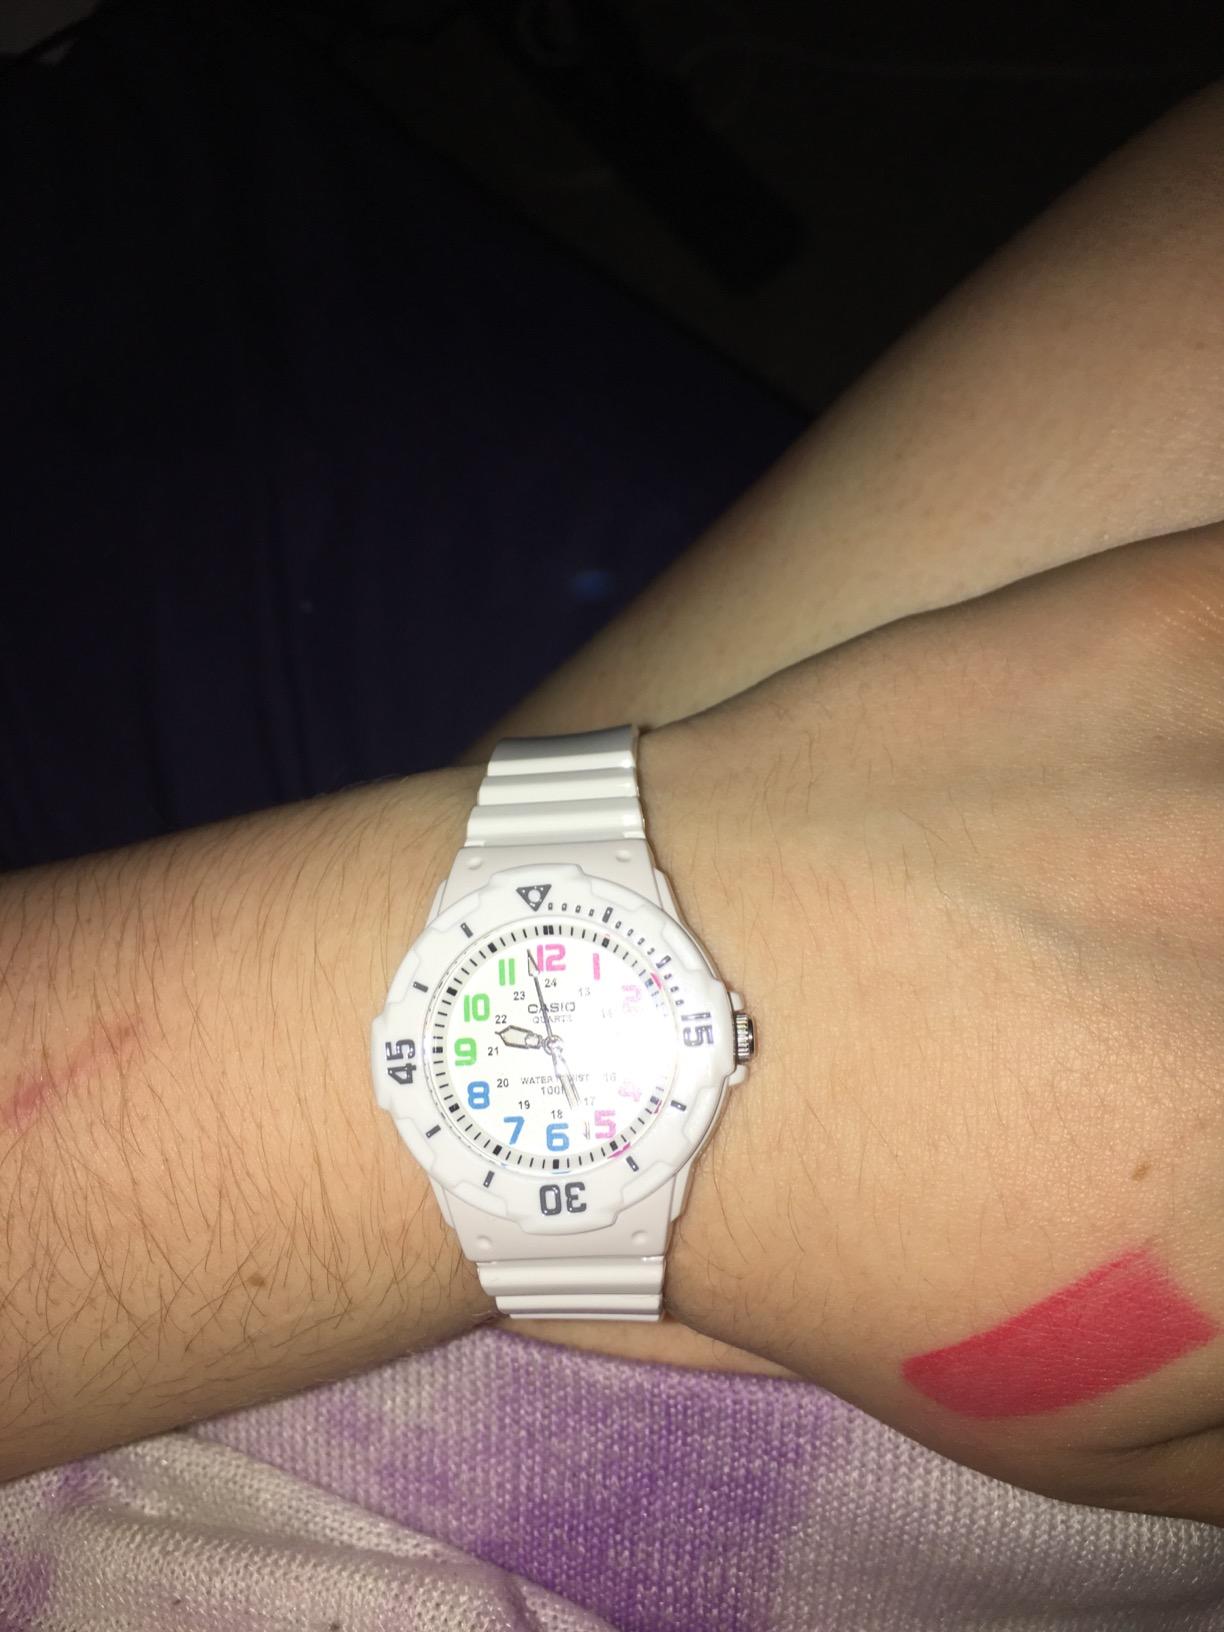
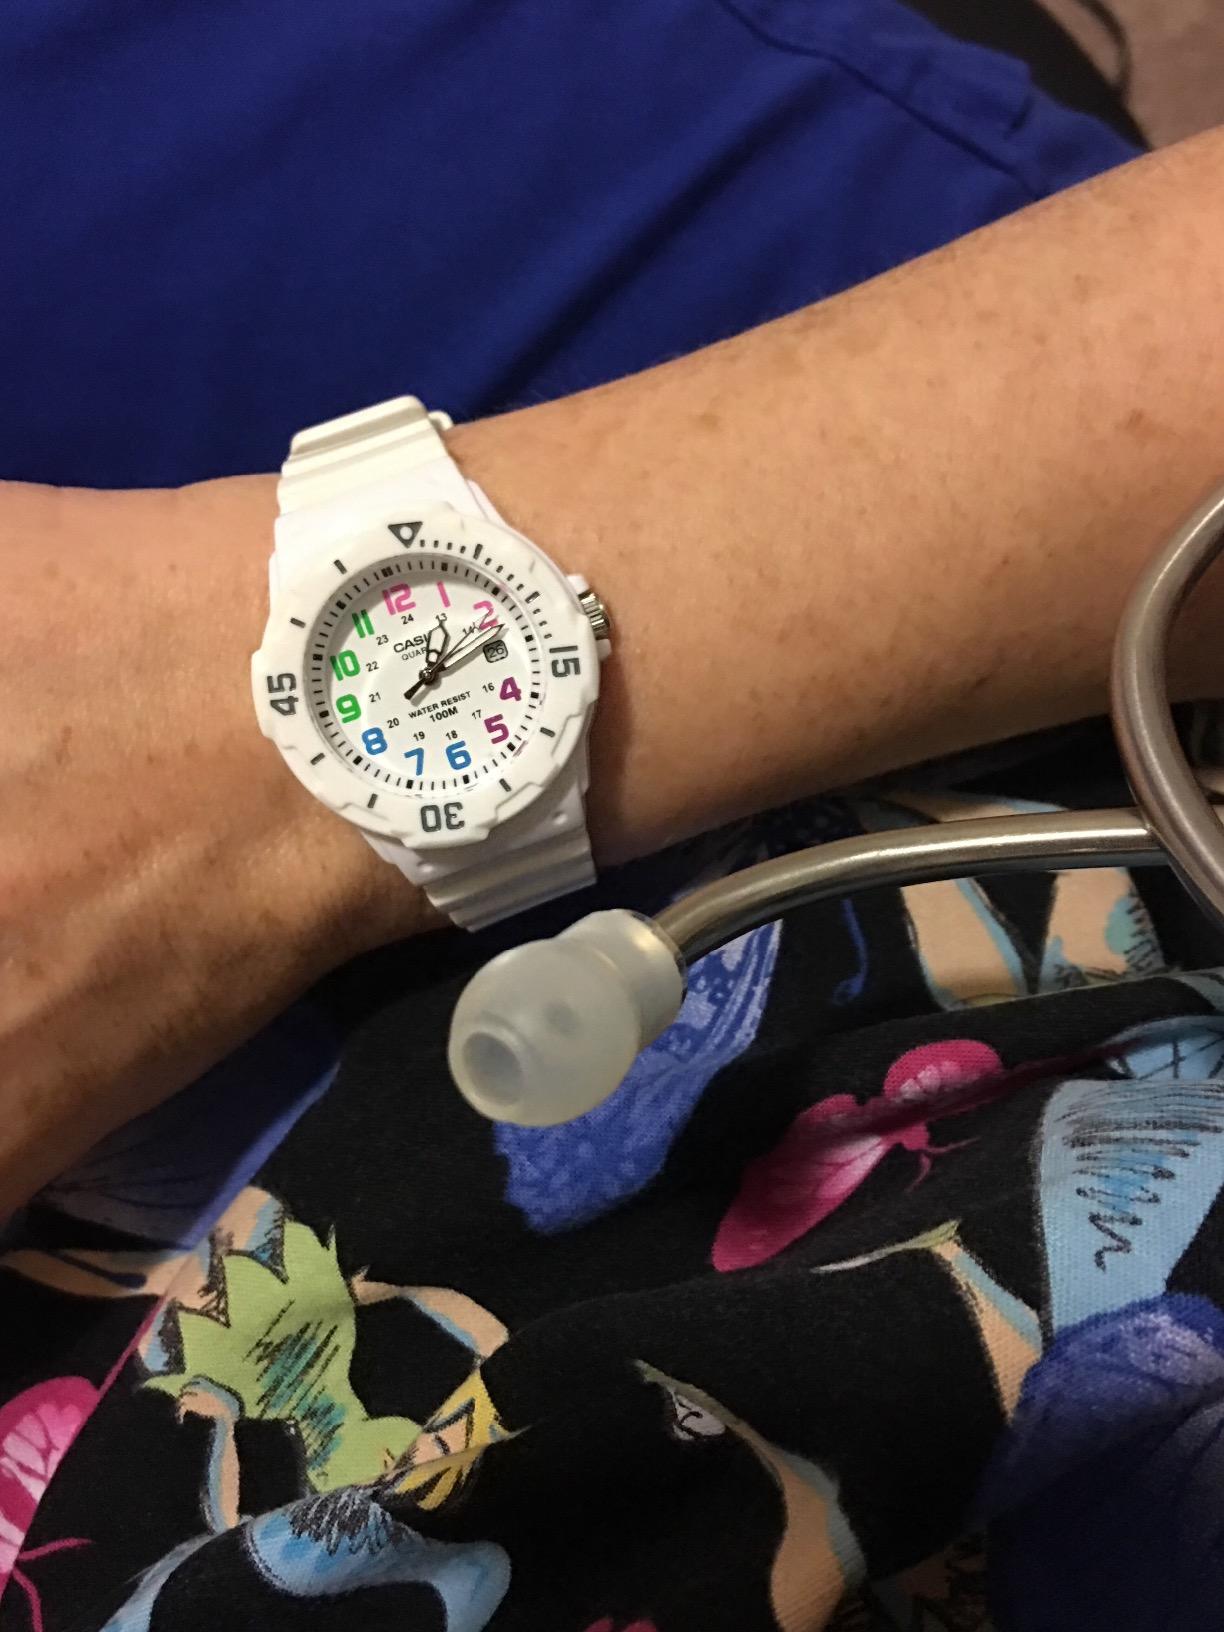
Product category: accessories_watch
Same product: yes